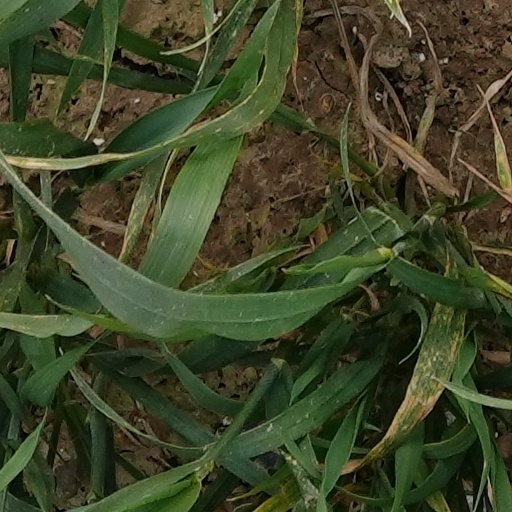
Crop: wheat